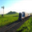
Label: train